Kidnapping of Tiede Herrema

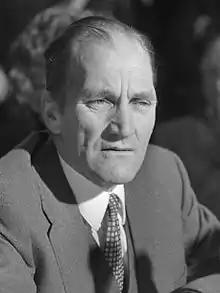

In October 1975, Dutch businessman Tiede Herrema (21 April 1921 – 24 April 2020) was kidnapped by the Provisional IRA in Castletroy, near Limerick. This triggered a large police investigation and a two-week siege, after which Herrema was released unharmed.